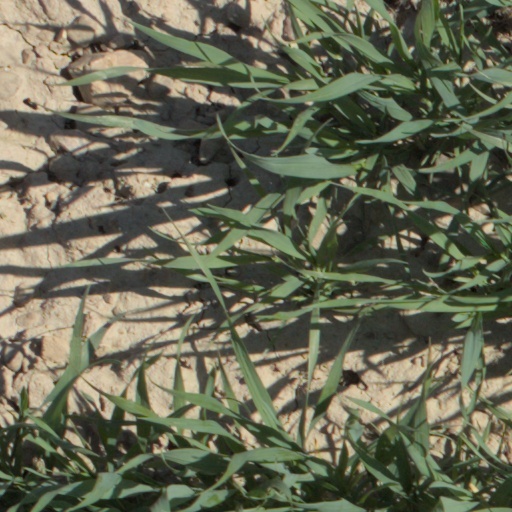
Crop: wheat